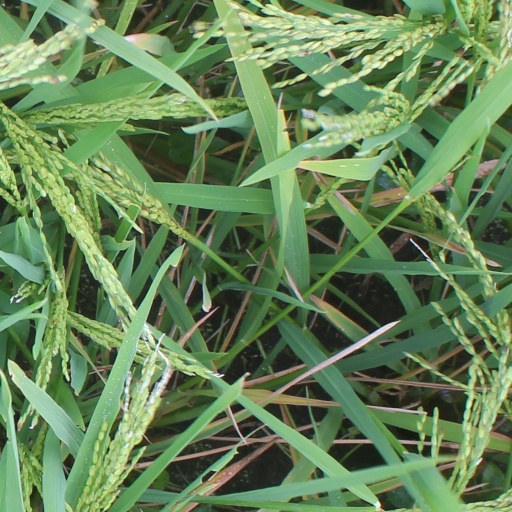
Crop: rice